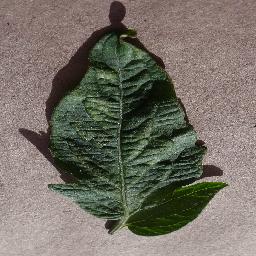
Label: Tomato___Spider_mites Two-spotted_spider_mite